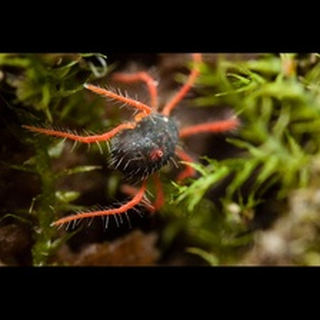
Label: wheat_mite